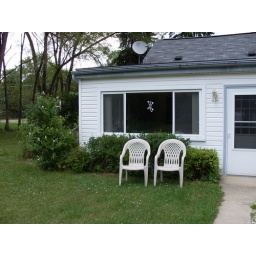
You can see the windows now! And open the door without getting half a bush in the house with you!